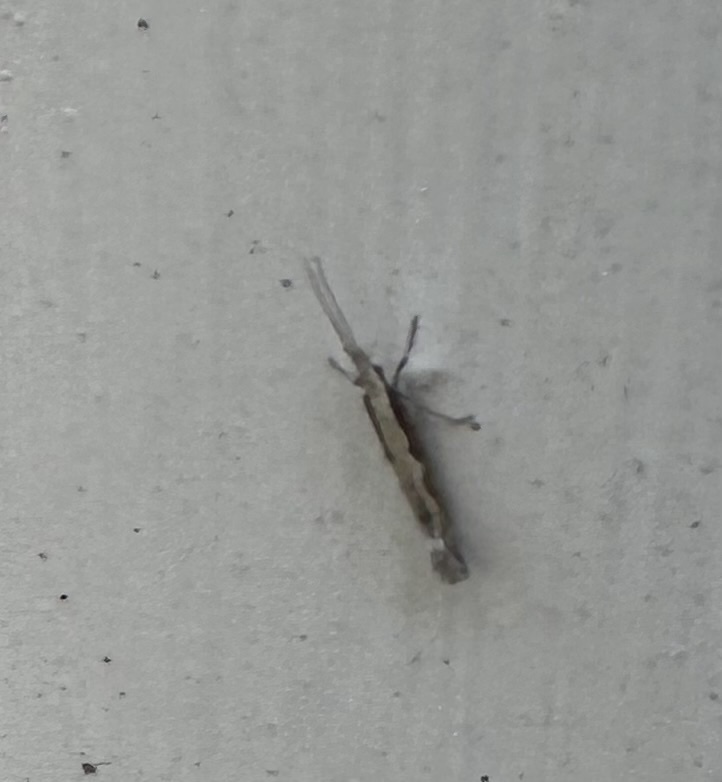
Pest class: diamondback_moth